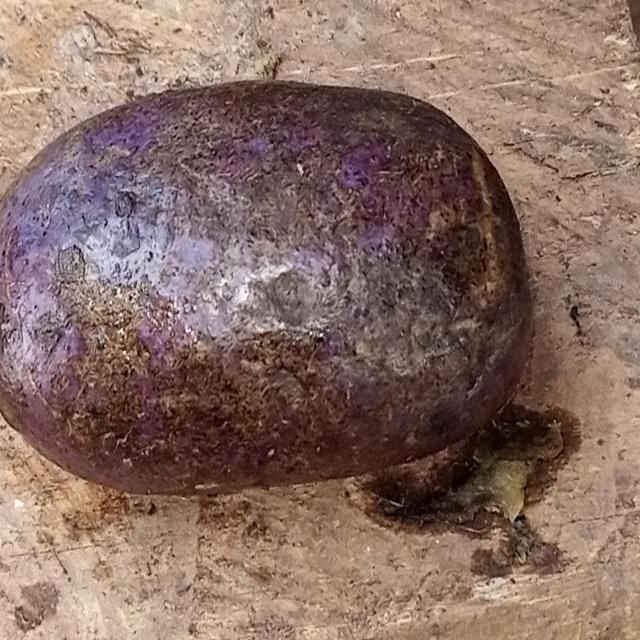
Plum grade: unaffected